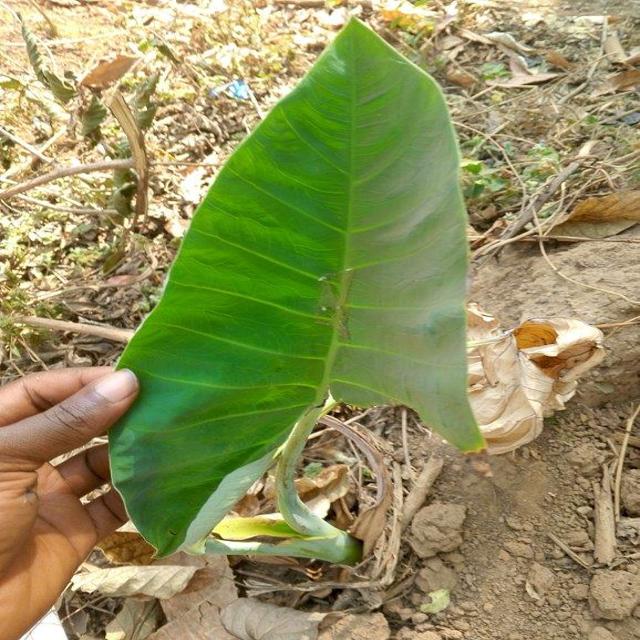
Label: Healthy